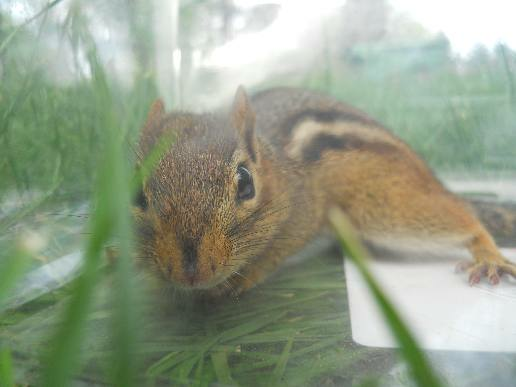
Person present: No